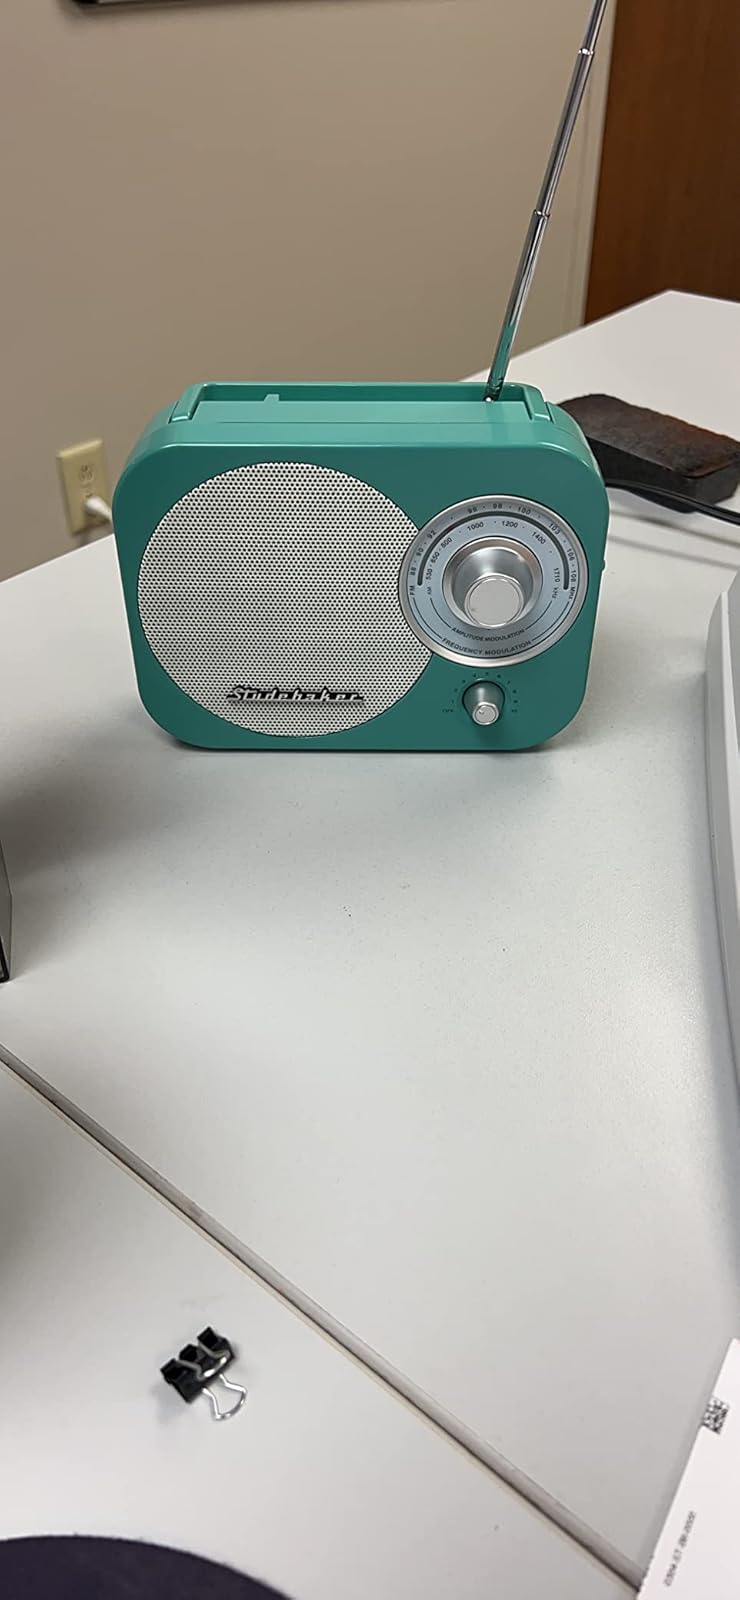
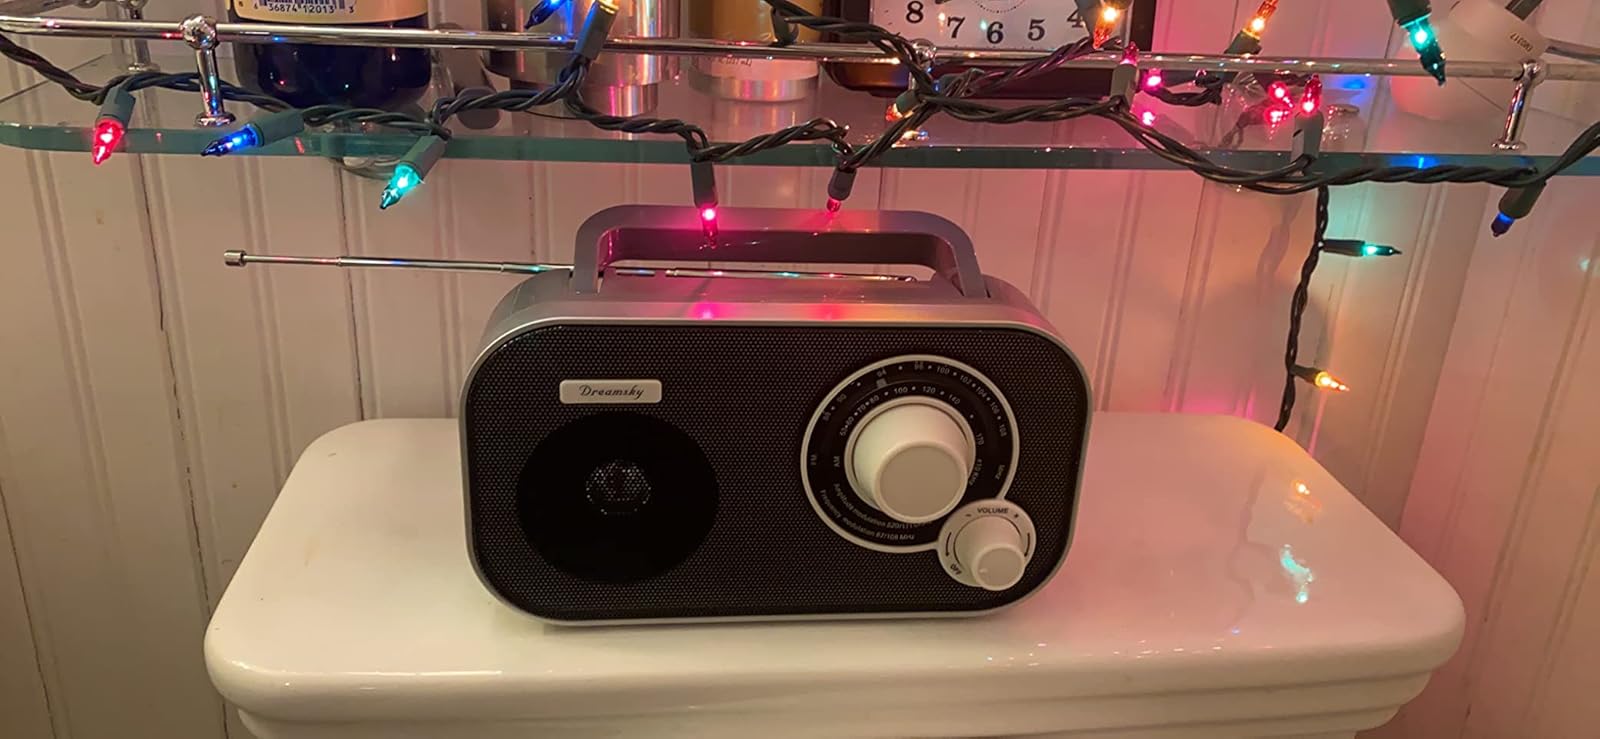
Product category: radio
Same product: no